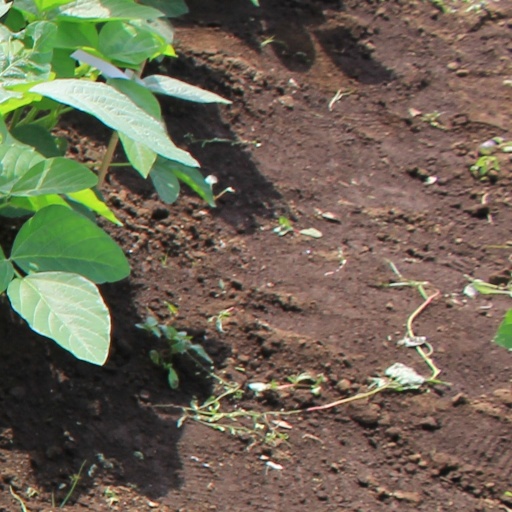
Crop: soybean